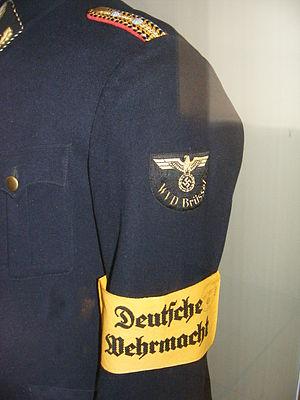
Wehrmachtverkehrsdirektion est un terme allemand pouvant être traduit par « Direction des transports de l'armée allemande ».